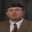
Label: man